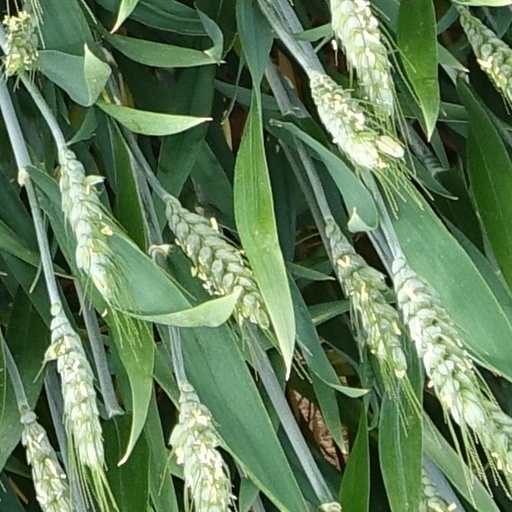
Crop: wheat